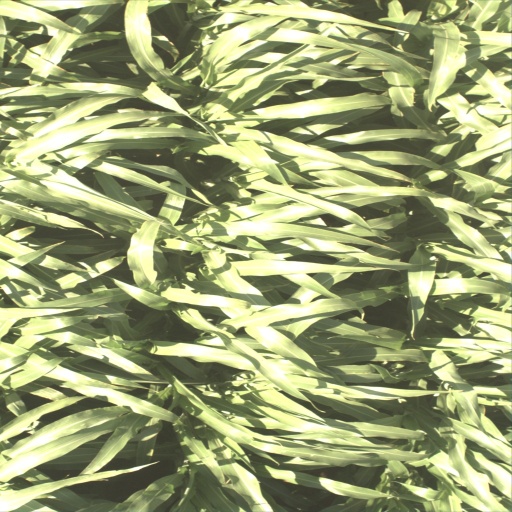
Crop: sorghum